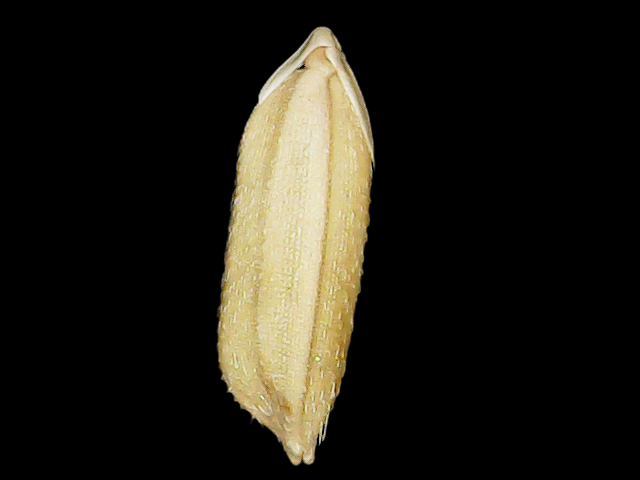
Rice variety: Bd51